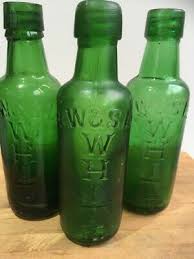
Waste category: glass